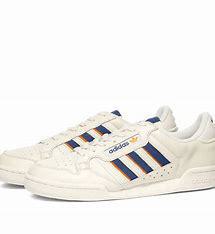
Brand: Adidas
Model: Continental 80 Stripes